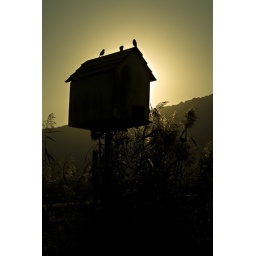
bird house in dusk